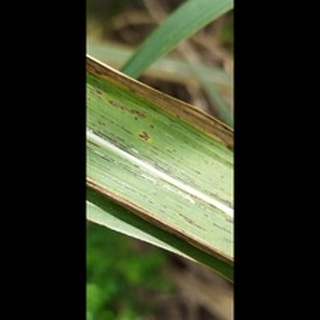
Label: sugarcane_rust